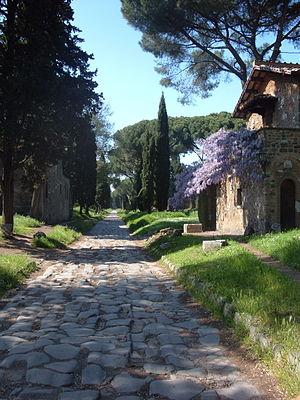
Restes de la Voie Appienne à Rome, près de Quarto Miglio Italiano: La Via Appia Antica a Roma, vicino a Quarto Miglio
Le parc régional de l'Appia antica est une zone protégée créée en 1988 par la région du Latium située au sud est de Rome le long de la Voie Appienne.
Cet article recense les sites inscrits au patrimoine mondial en Italie.
La voie Appienne est une voie romaine de près de 500 km de longueur, partant de Rome, longeant la côte tyrrhénienne, traversant les terres de la Campanie et de la Basilicate pour terminer dans les Pouilles. Elle fut construite en 312 av. J.-C. Elle joignait à l'origine Rome à Capoue, puis fut prolongée jusqu'à Brindes.